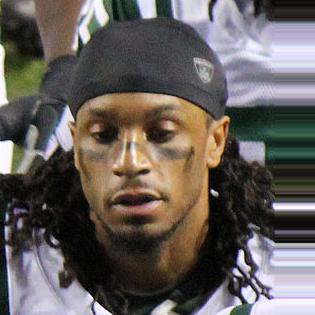
Age: 23